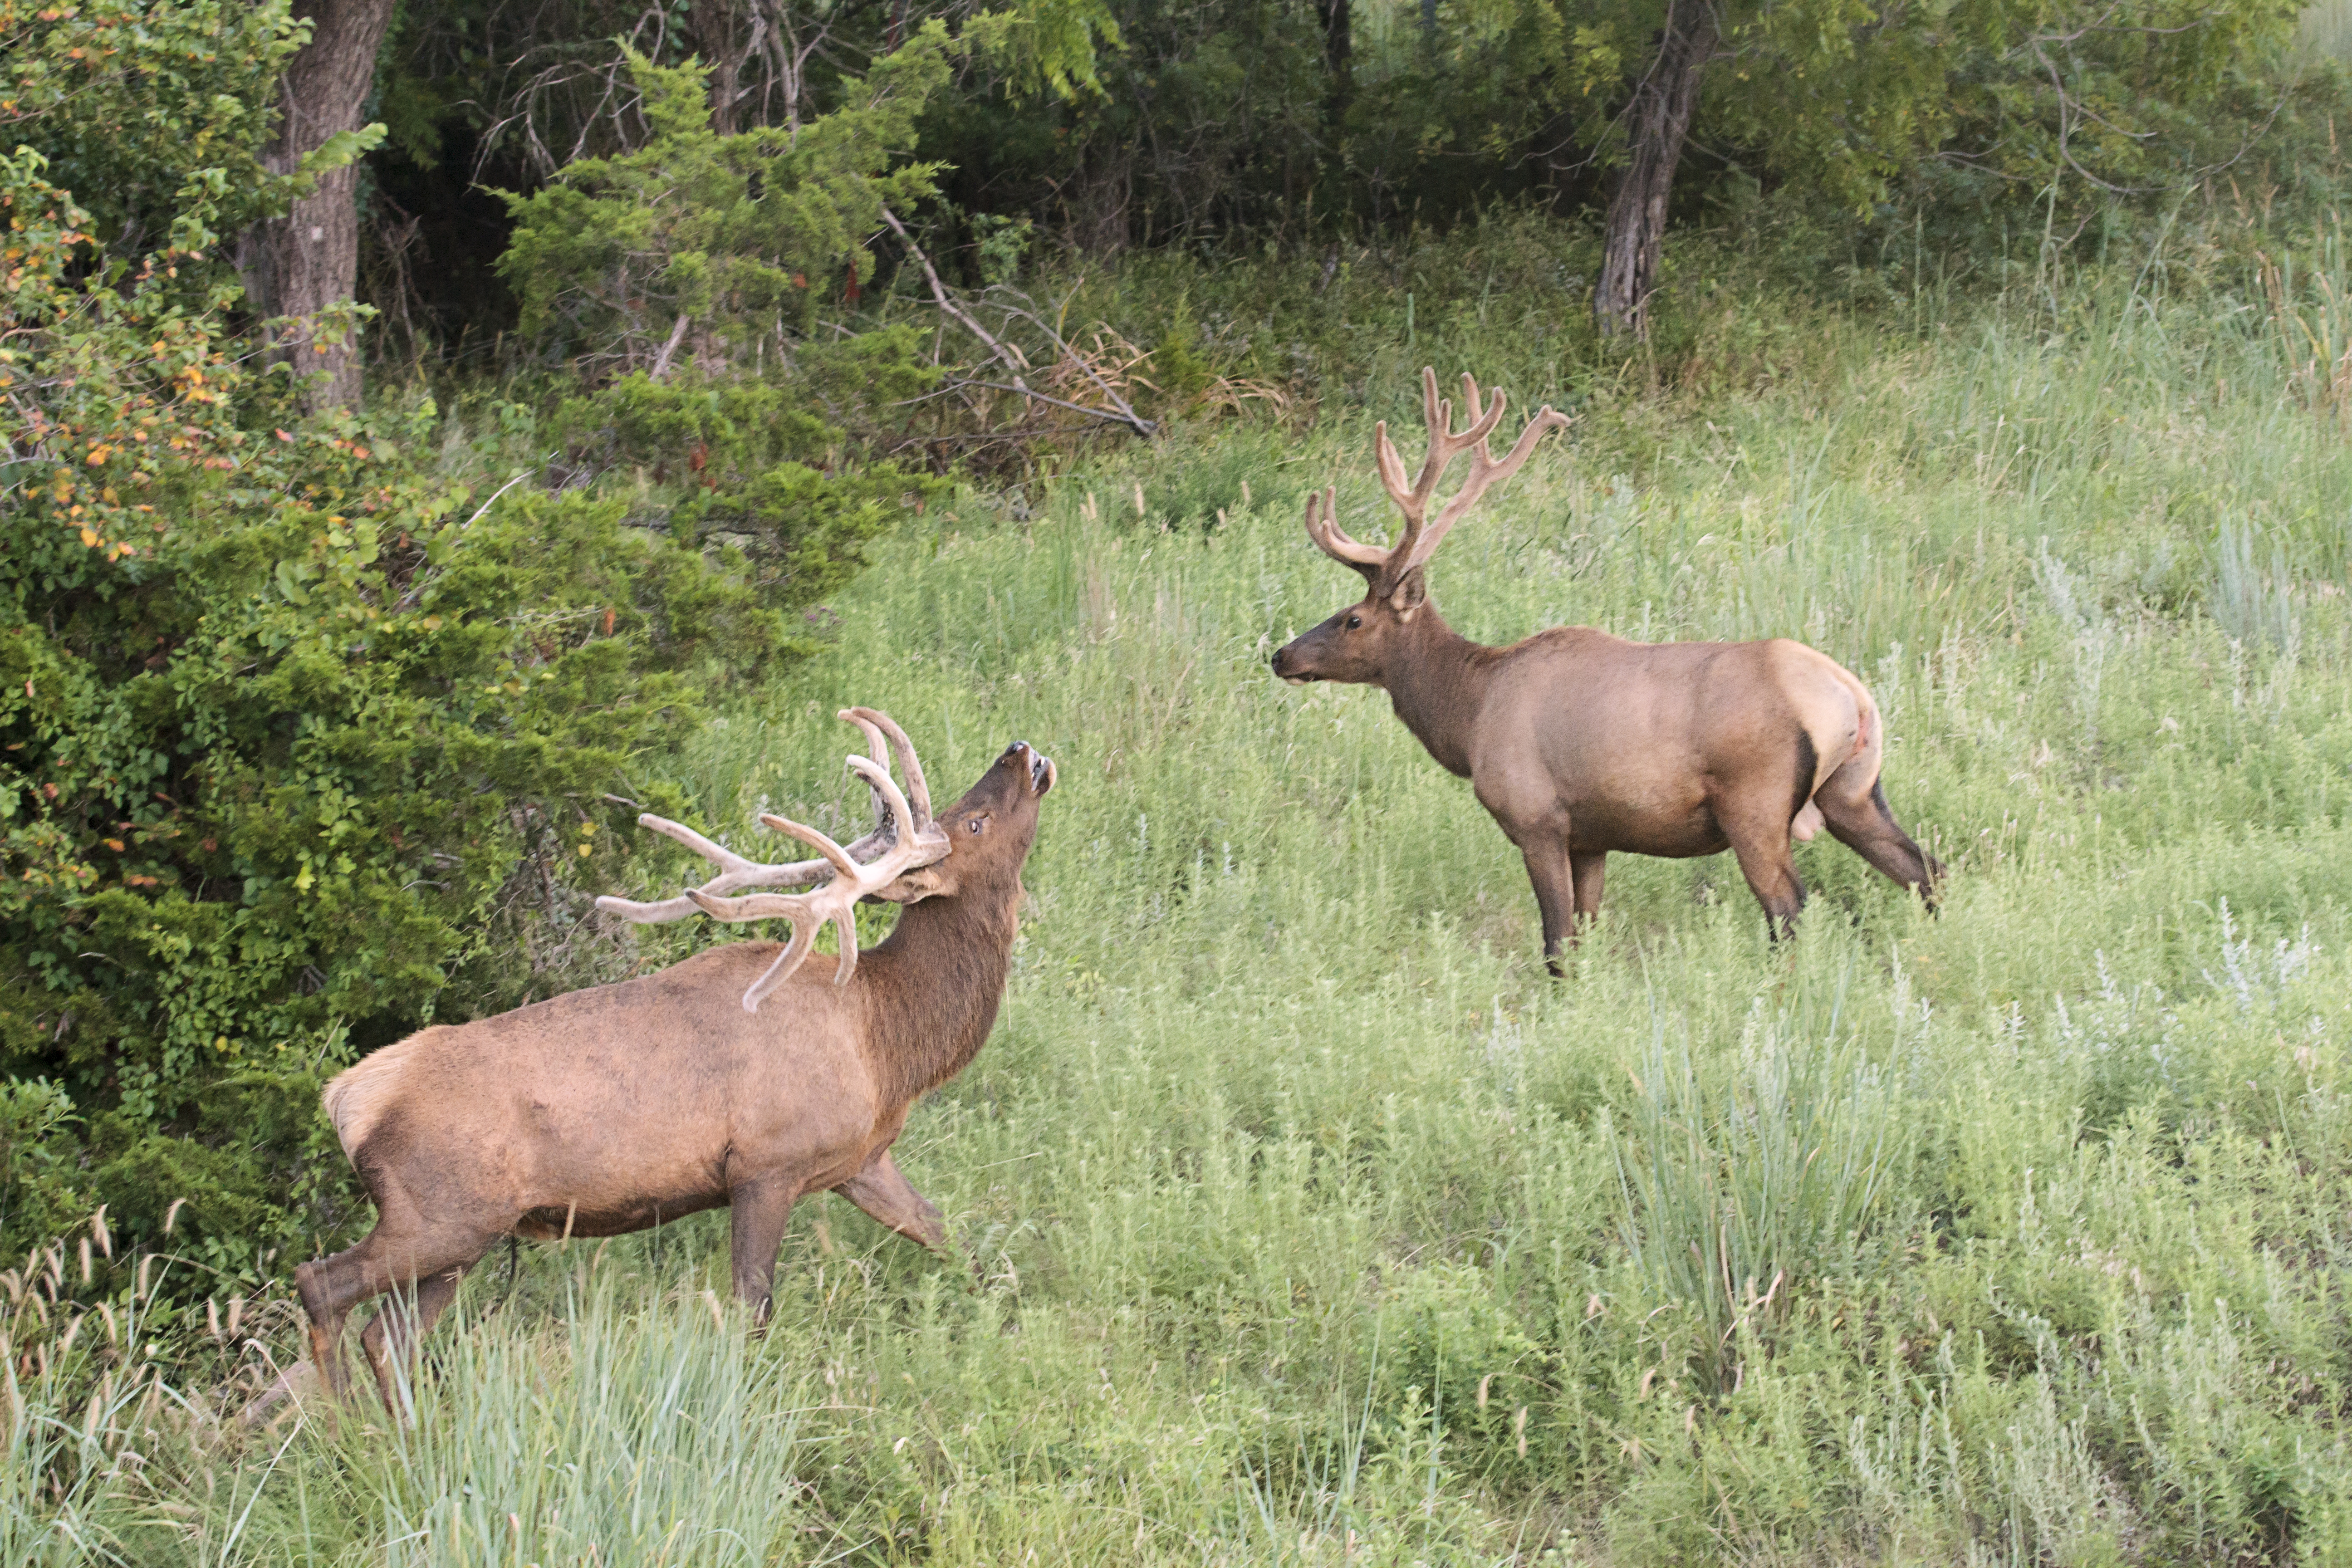
prairie, wildlife, deer, grazing, mammal, fauna, grassland, vertebrate, oklahoma, larrysmith, elk, wichitamountains, bullelk, white tailed deer, hartebeest